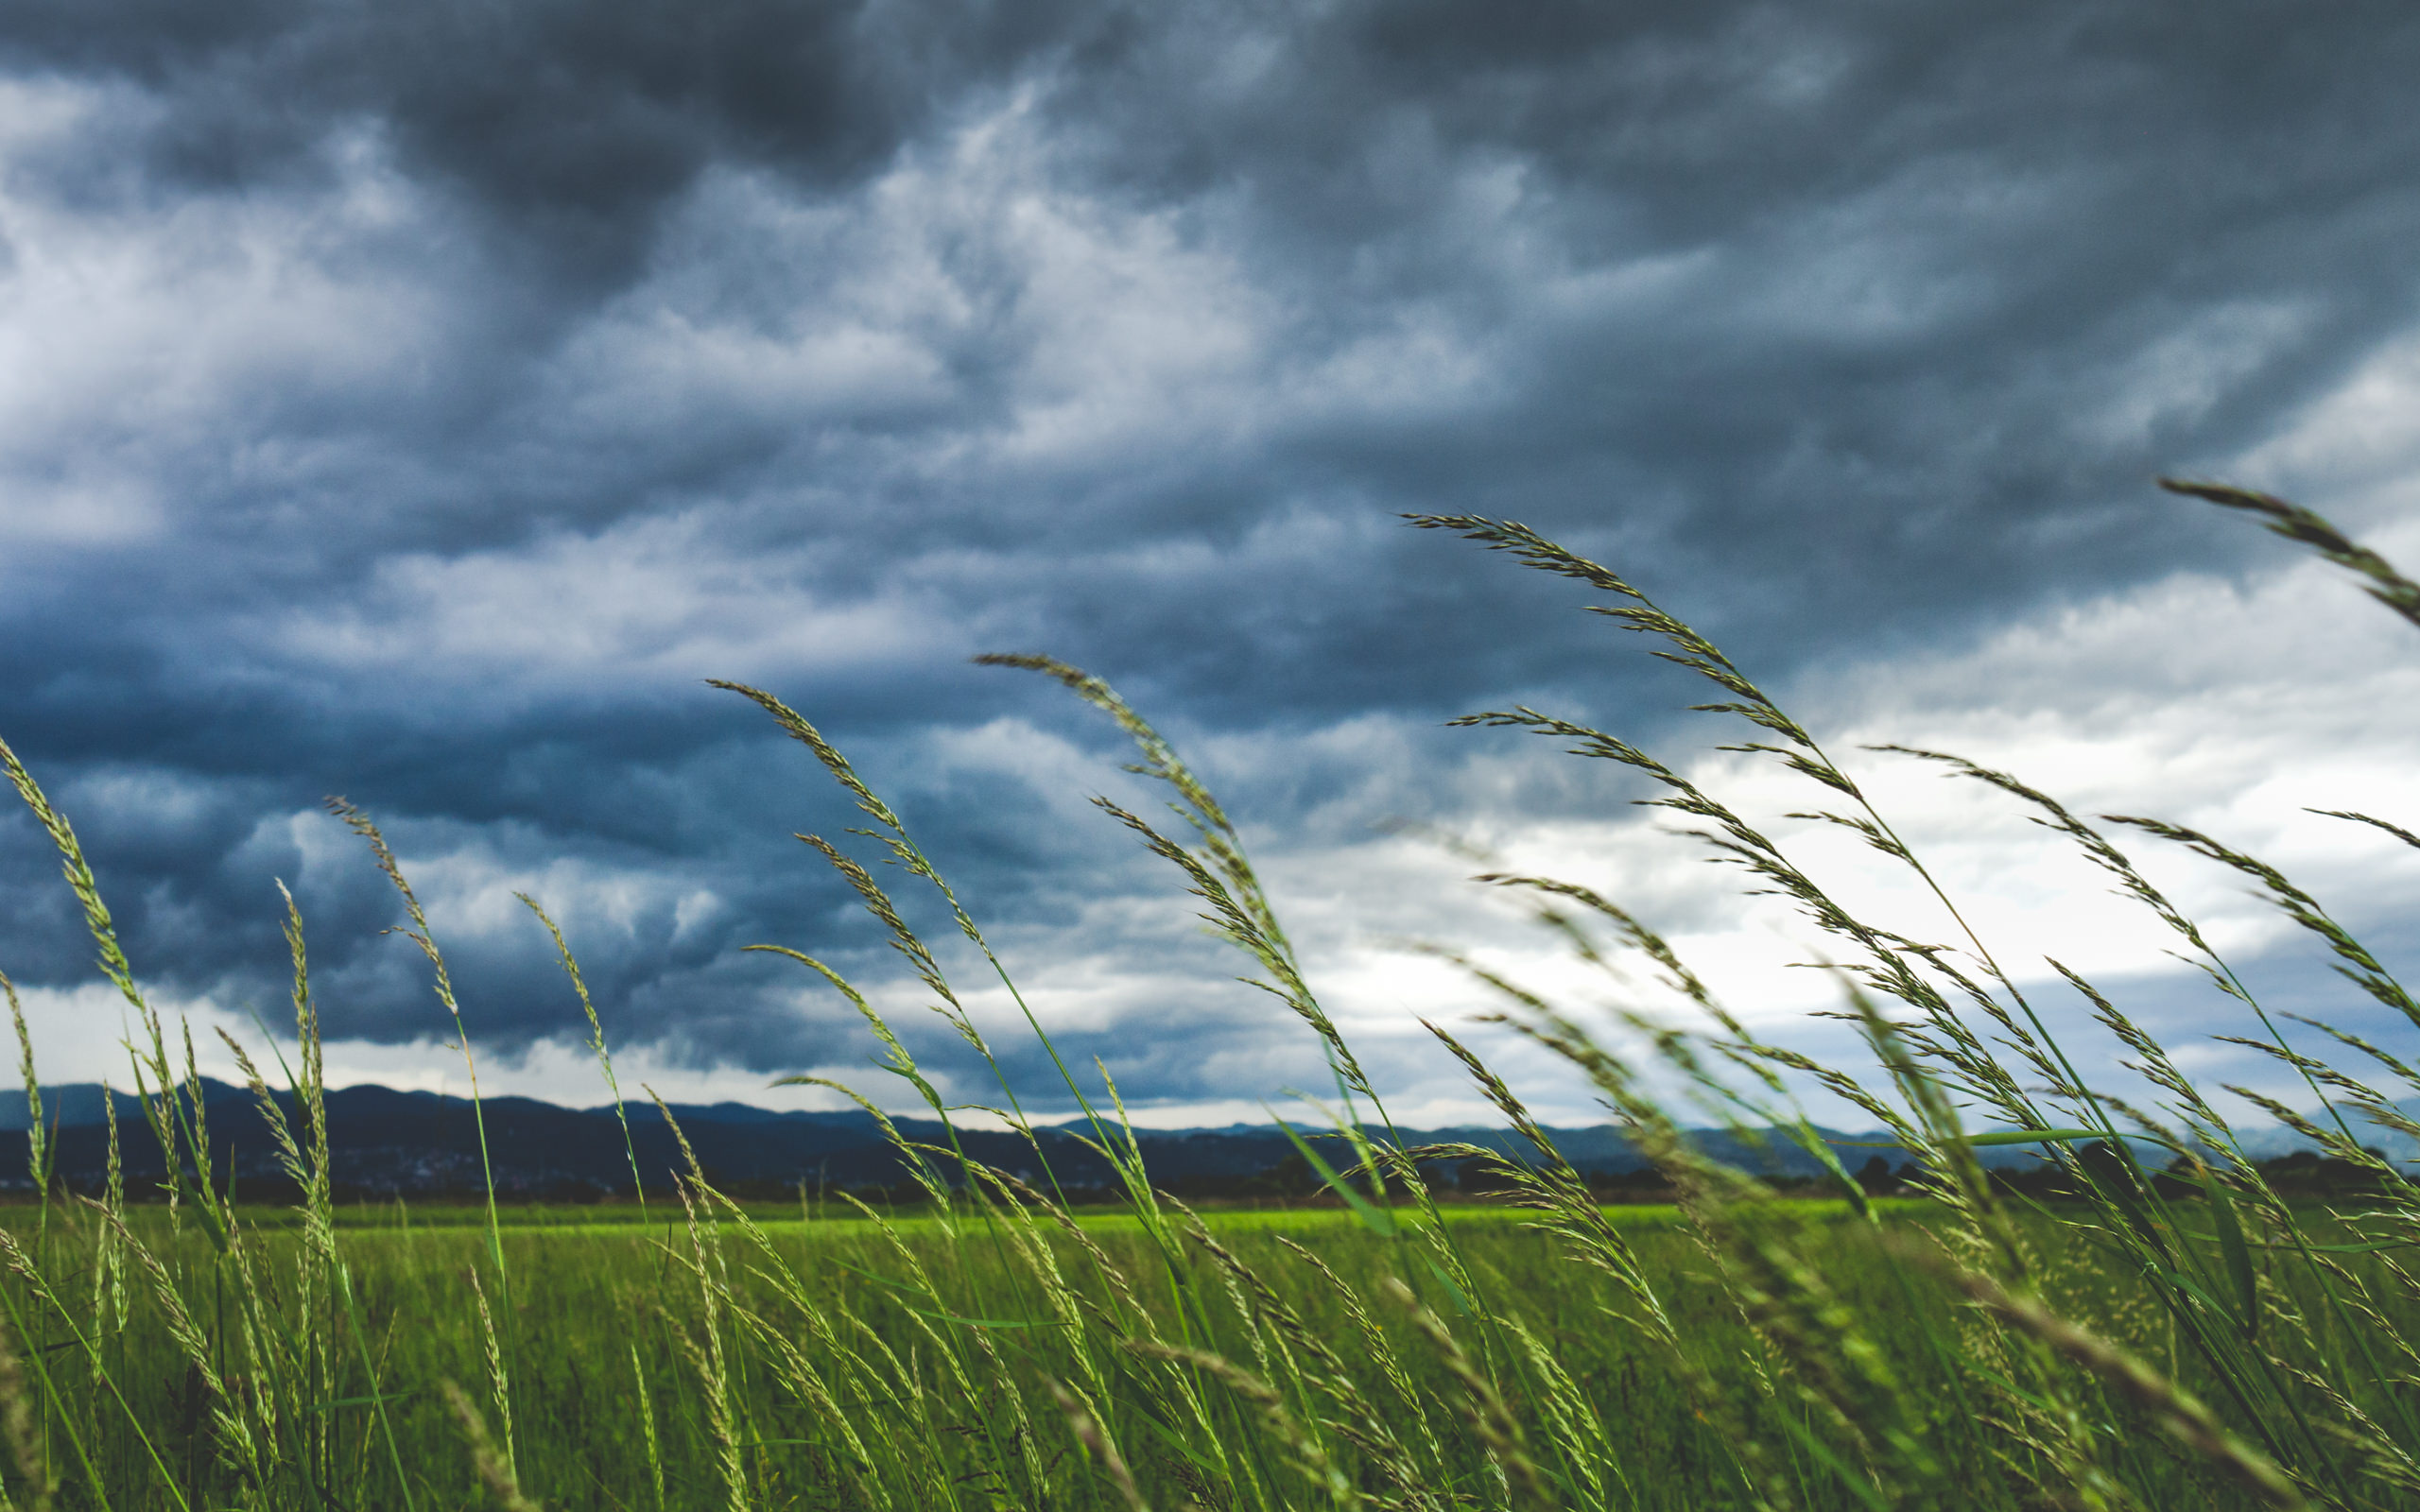
landscape, tree, nature, grass, horizon, cloud, plant, sky, field, farm, meadow, prairie, countryside, sunlight, leaf, flower, wind, rural, green, crop, pasture, agriculture, outdoors, grassland, habitat, rural area, meteorological phenomenon, grass family, atmosphere of earth